Nagasaki Airport

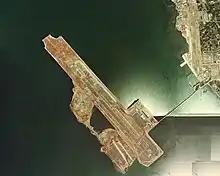
Aerial photograph of Nagasaki Airport under construction taken in 1974; the year before it opened. The former airport is located in the top right corner.

The mainland portion of the airport opened as an Imperial Japanese Navy airfield in 1923, and served as the main base for the now defunct 21st Naval Air Base. During World War II, several aircraft factories were constructed near the airfield and the base was used extensively for manufacturing and repairing many aircraft. After the war, the airfield was converted into a civilian airport and was named Omura Airport (大村空港) in 1955. The terminal building was completed four years later in 1959.